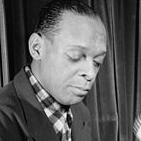
Age: 30